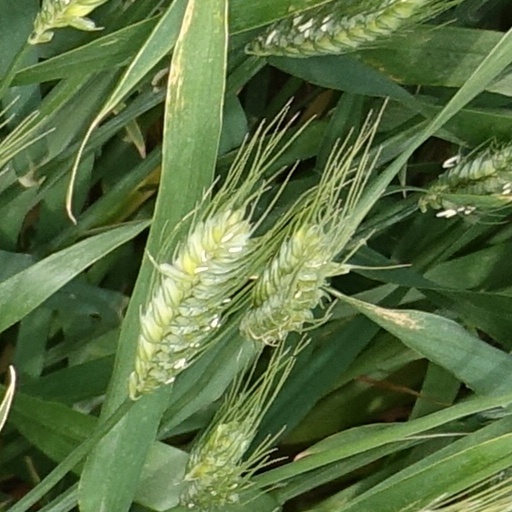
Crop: wheat